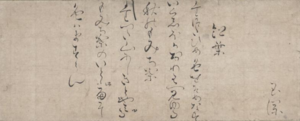
Ike Gyokuran, est une peintre, calligraphe et poétesse japonaise spécialisée en Bunjin-ga. Elle est célèbre à Kyoto de son vivant et elle demeure une artiste reconnue au Japon après son décès.